Michel Temer

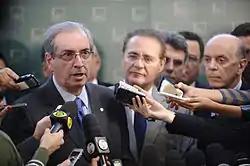

As investigations following Operation Car Wash grew, allegations against members of the Brazilian Democratic Movement Party (PMDB) began to arise. In December 2015, impeachment proceedings toward Temer were filed, though his fellow party member, President of the Chamber of Deputies Eduardo Cunha, blocked the movement and instead allowed impeachment proceedings against President Rousseff.